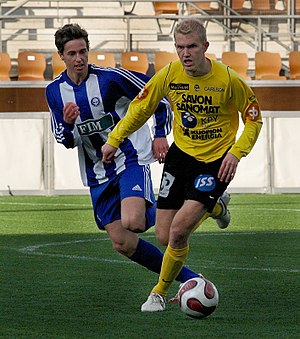
Sakari Mattila
Sakari Mattila (bagest, i stribet bluse), 2007
Sakari Mattila er en finsk fodboldspiller, som spiller for den danske Superliga-klub SønderjyskE. Han kom hertil fra engelske Fulham F.C. i august 2016. Tidligere i karrieren har han spillet i HJK Helsinki, Aalesund, Klubi 04, Udinese, Ascoli, Bellinzona og seneste altså Fulham FC.